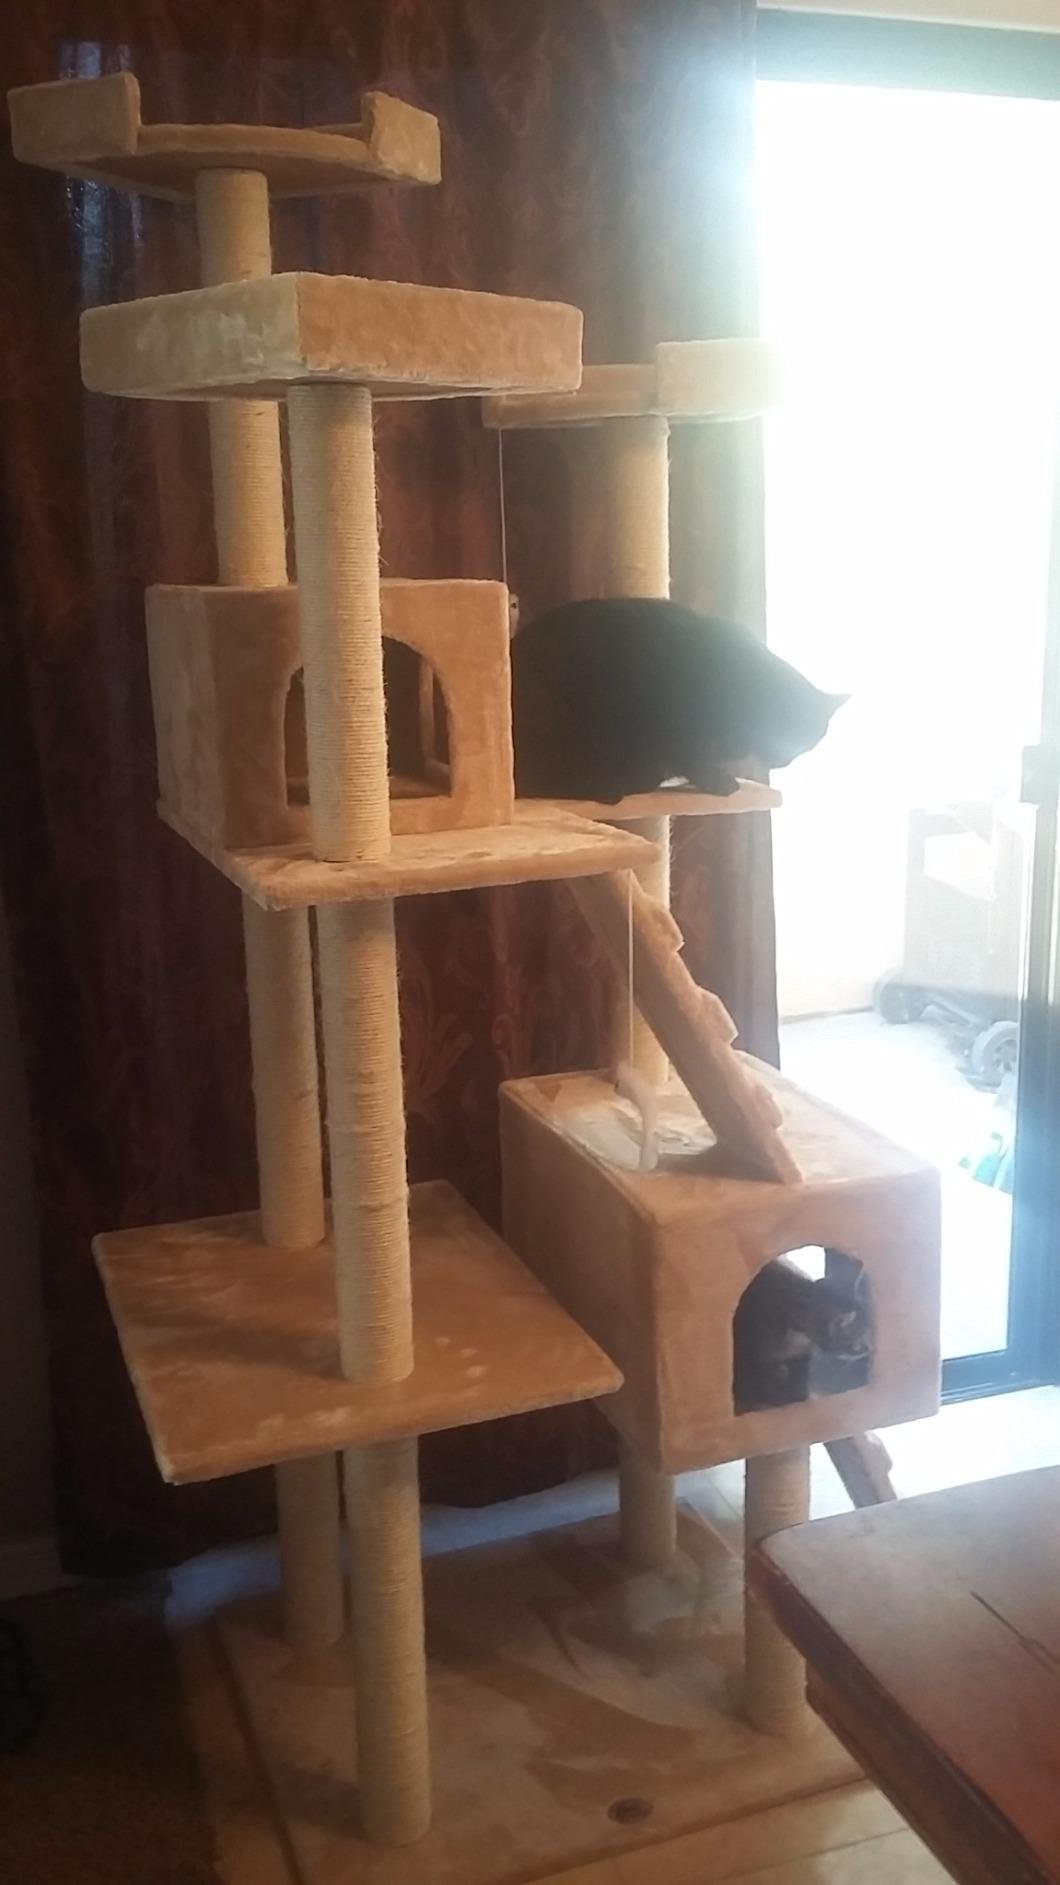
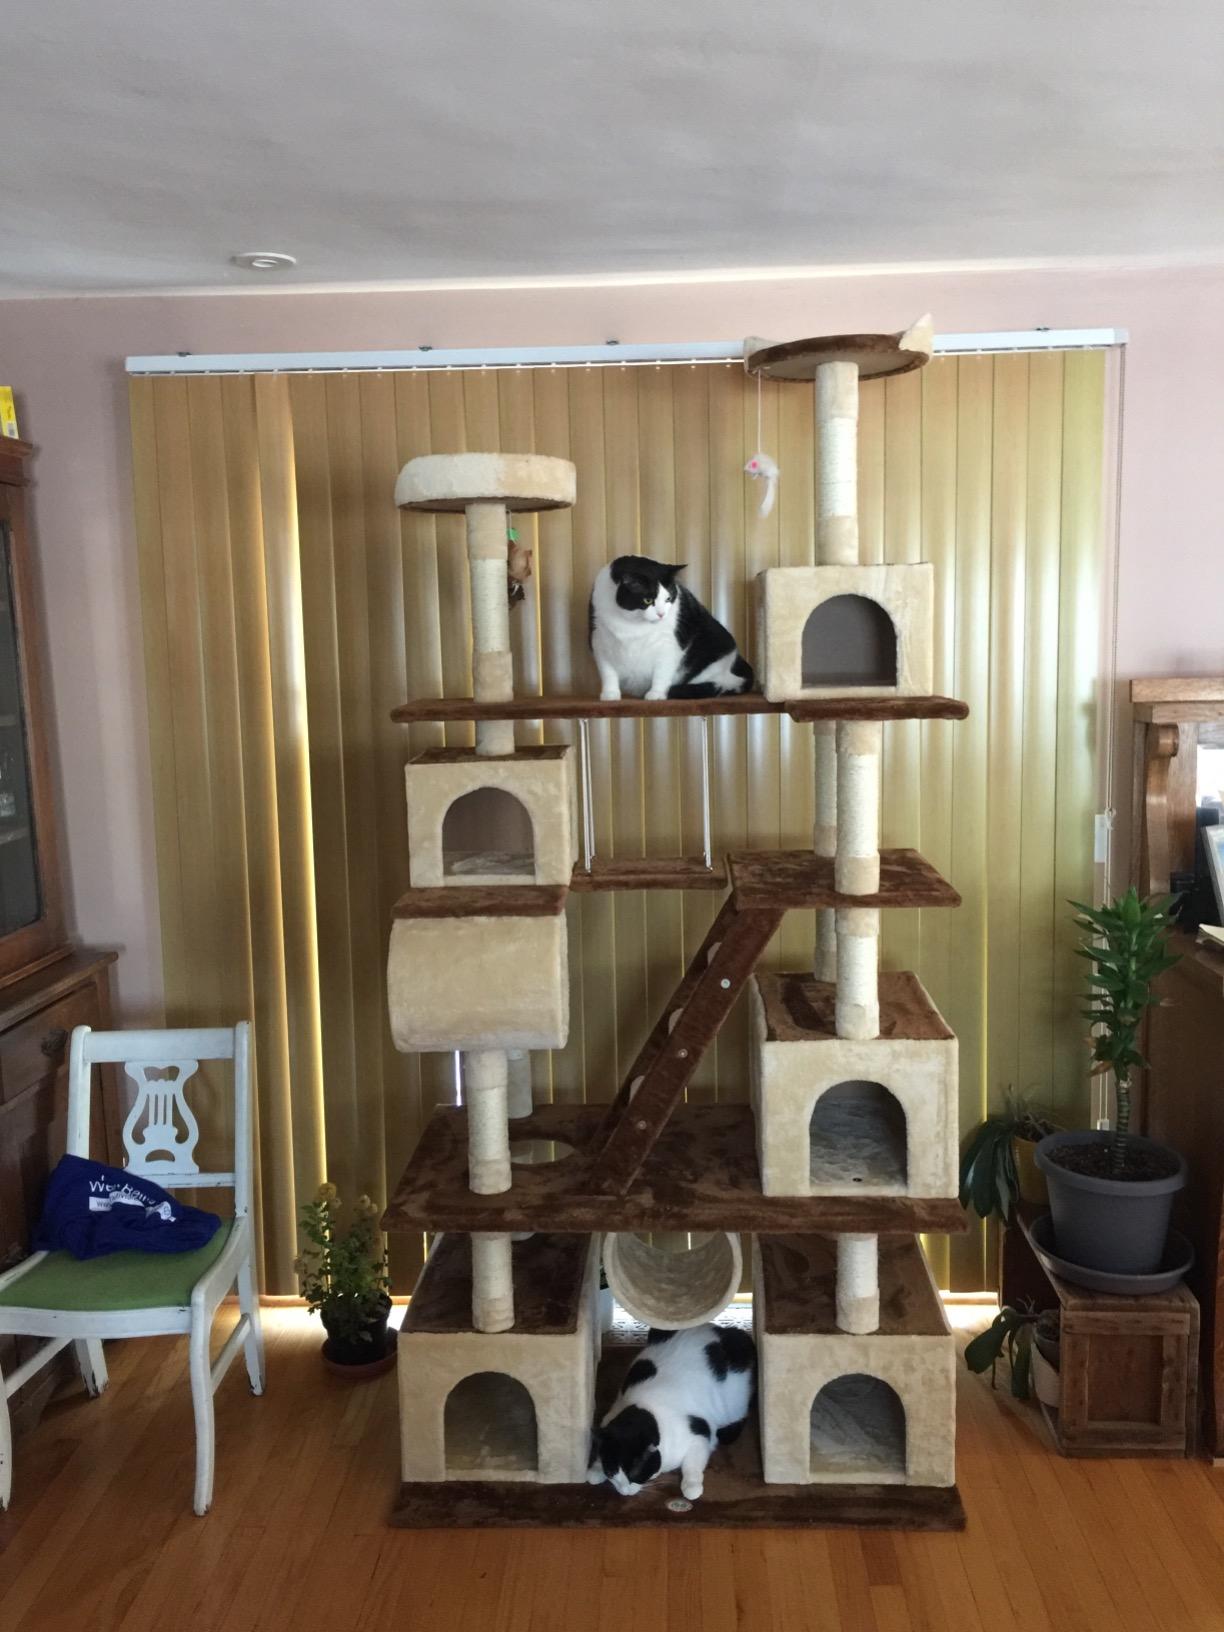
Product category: items_cat tree
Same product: no